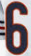
Number: 6